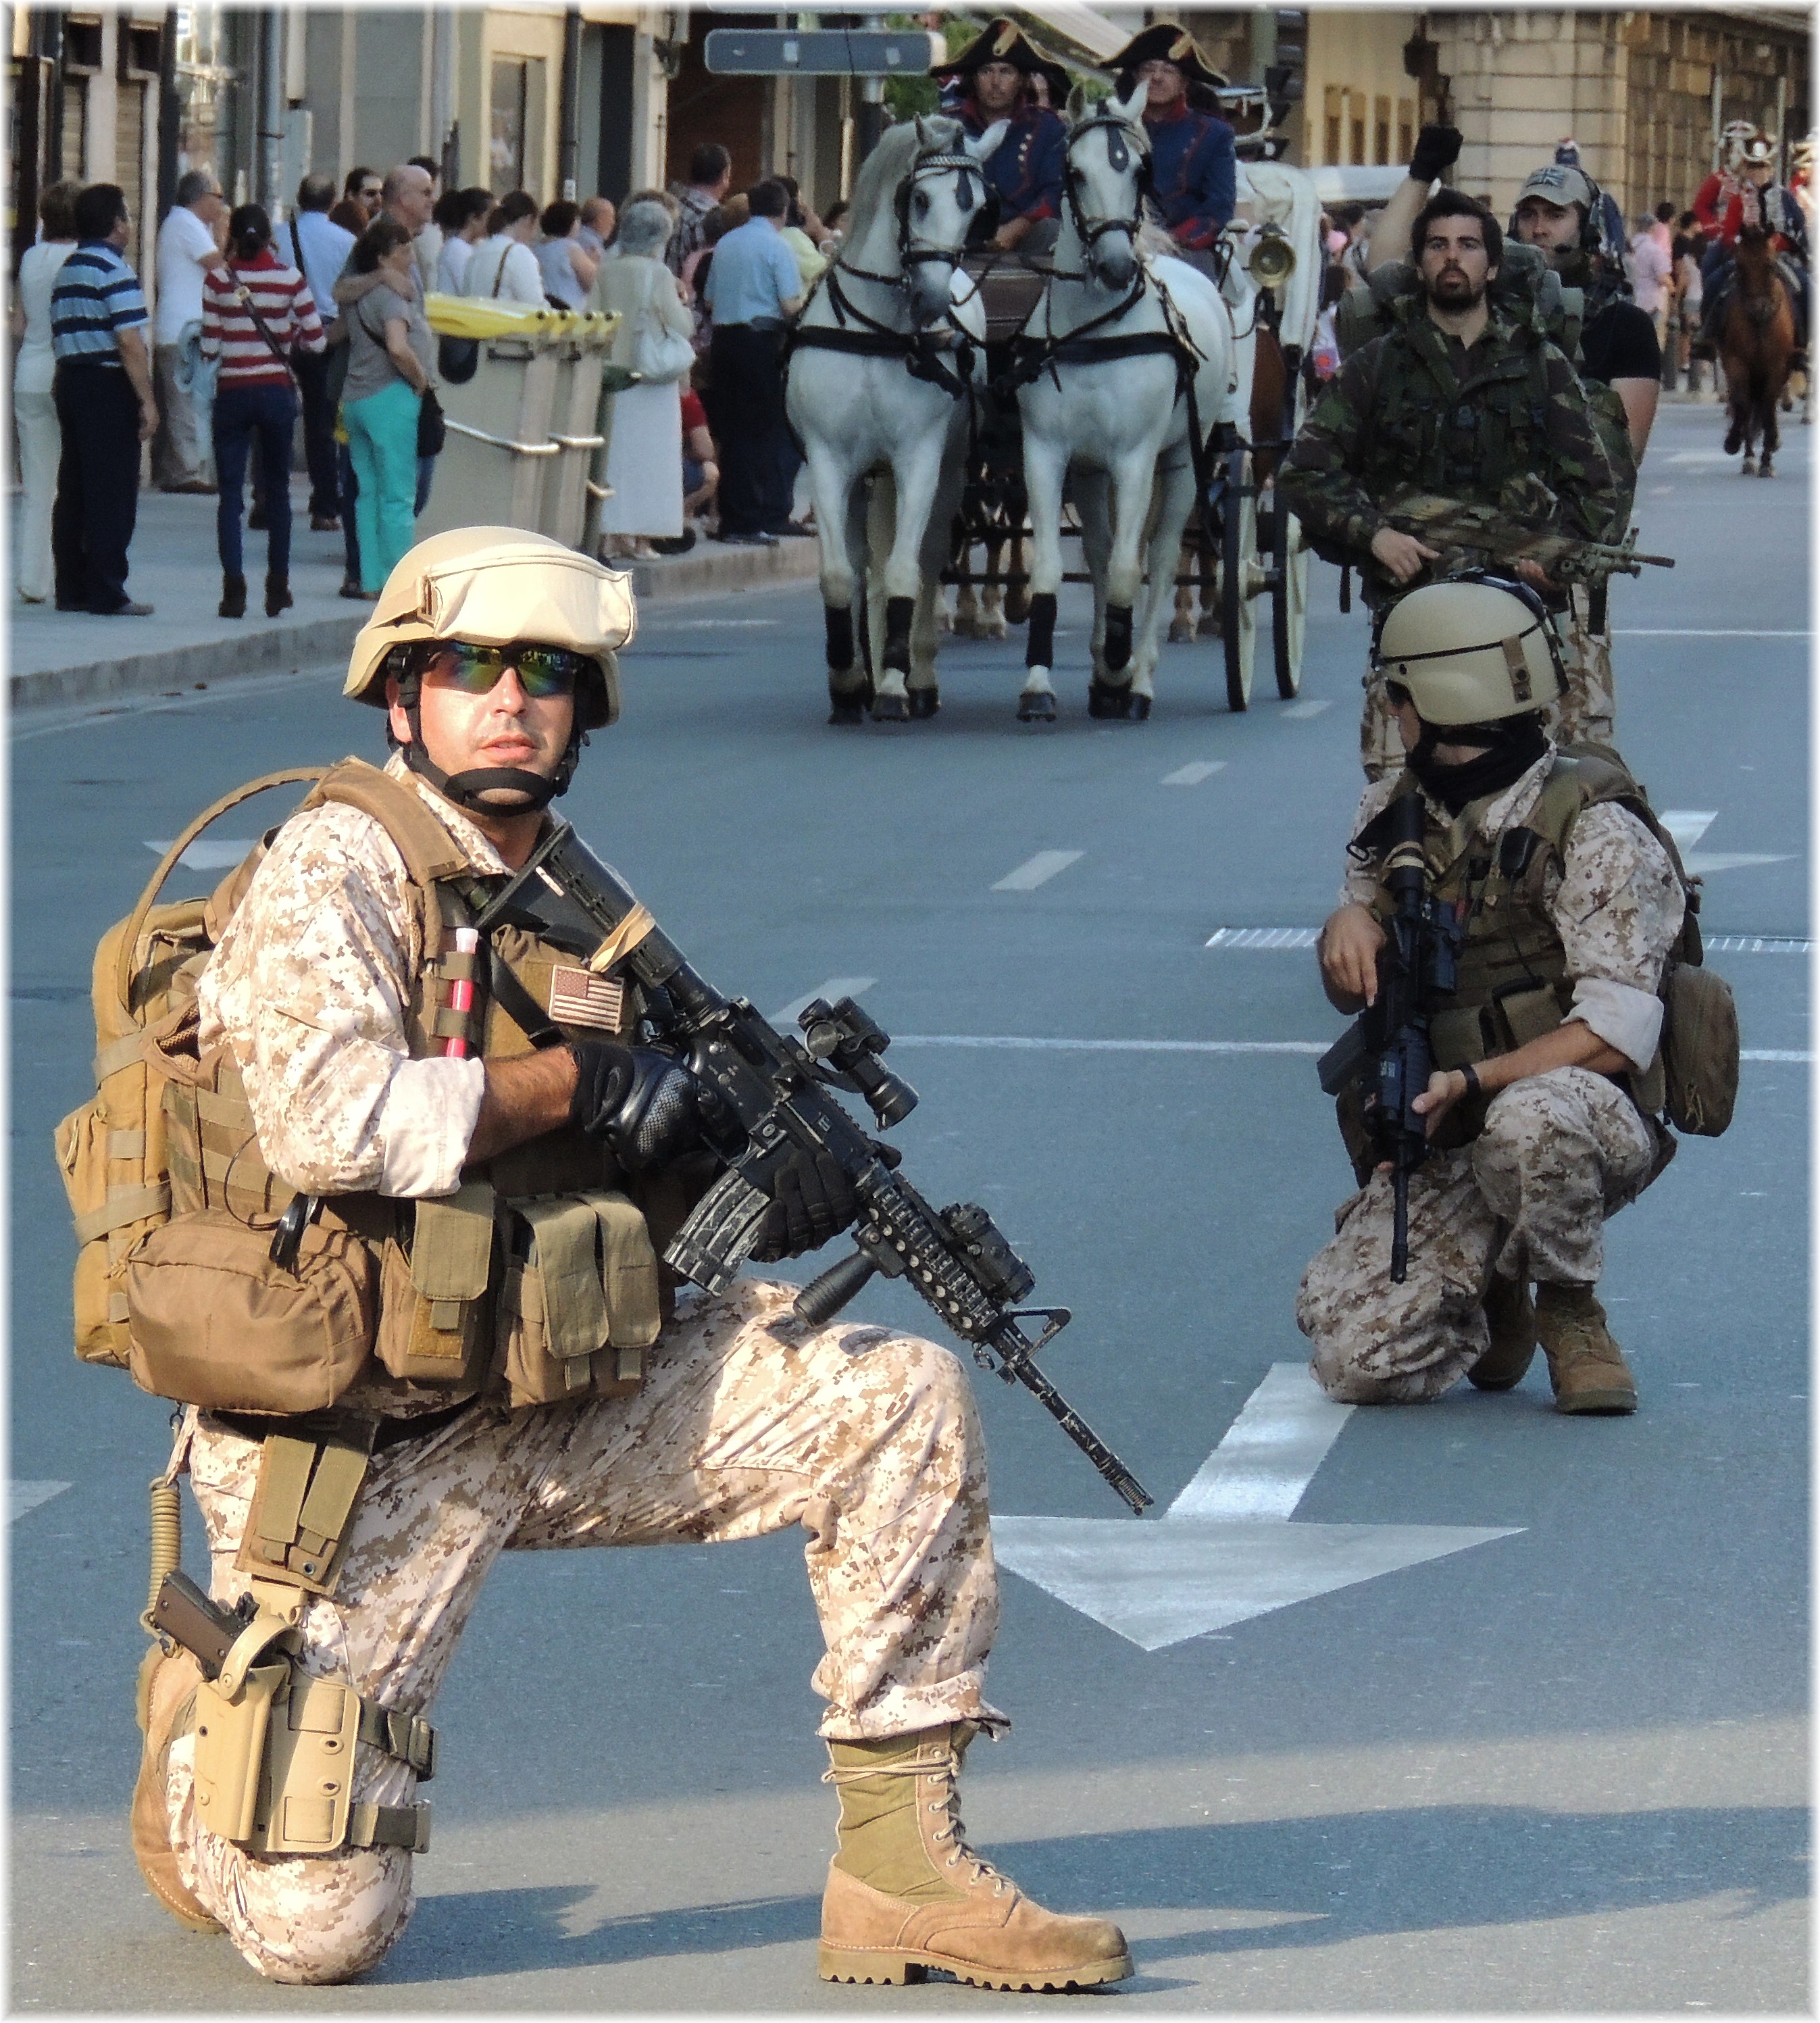
person, military, soldier, army, profession, clothing, cool image, costume, troop, infantry, militia, military police, military officer, mercenary